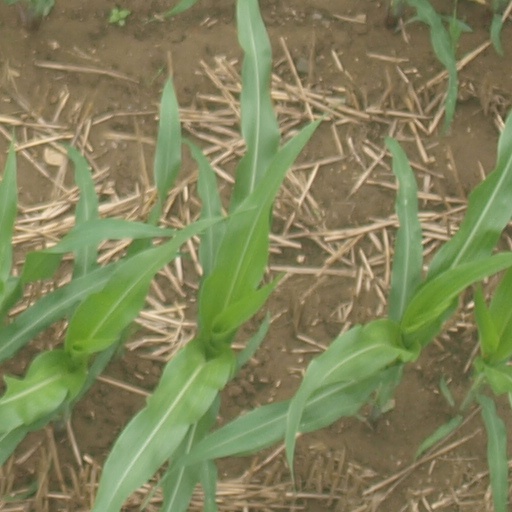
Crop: maize; corn